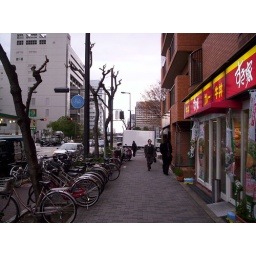
My commute begins by stepping out of our apartment building and walking two blocks to the train station.